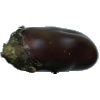
Label: Eggplant 1